Talmud

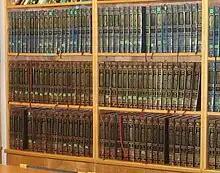
The Schottenstein Babylonian Talmud in a synagogue in Raanana, Israel

The first complete edition of the Babylonian Talmud was printed in Venice by Daniel Bomberg 1520–23 with the support of Pope Leo X. In addition to the "Mishnah" and "Gemara", Bomberg's edition contained the commentaries of Rashi and Tosafot. Almost all printings since Bomberg have followed the same pagination. Bomberg's edition was considered relatively free of censorship.